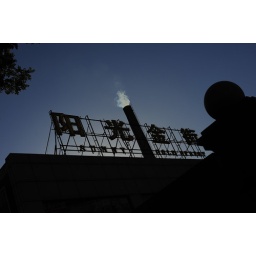
A smoke stack against a blue sky outside my favorite cafe.